Peeter Turnau

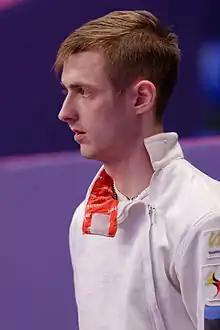
Peeter Turnau

He was born in Haapsalu. In 2016 he graduated from Tallinn University of Technology.